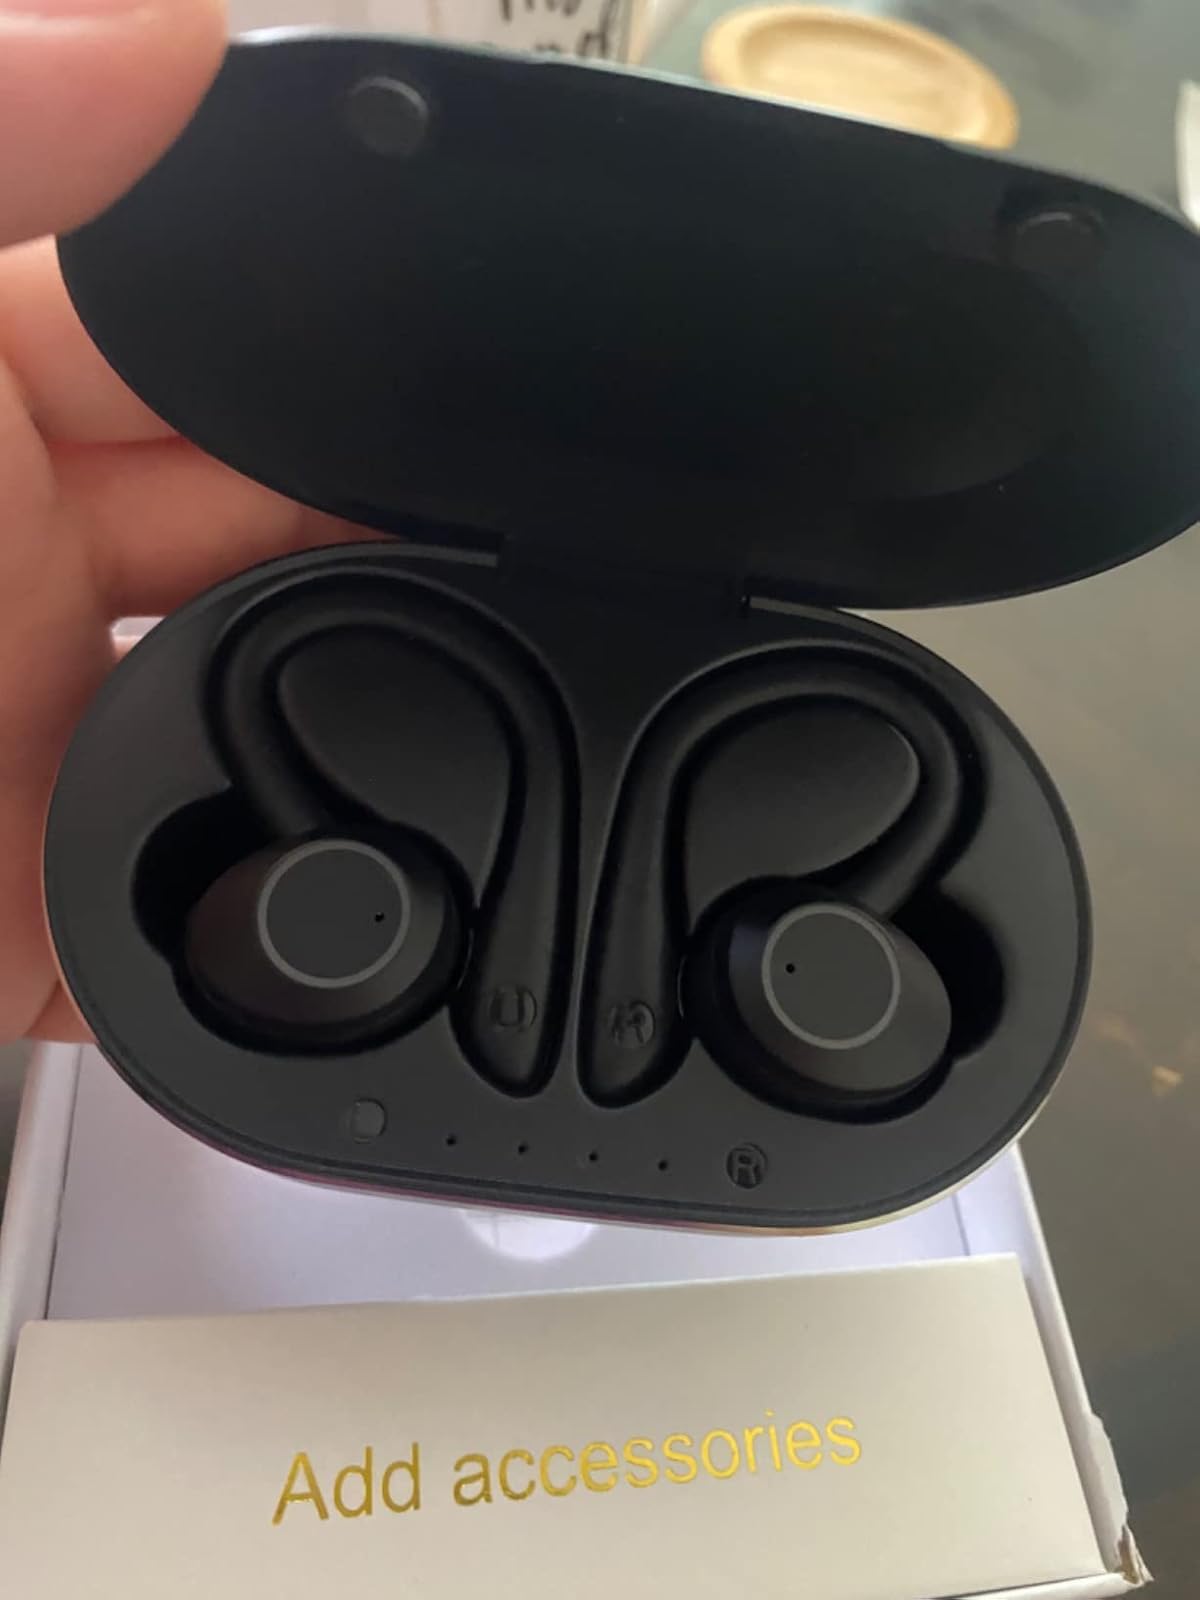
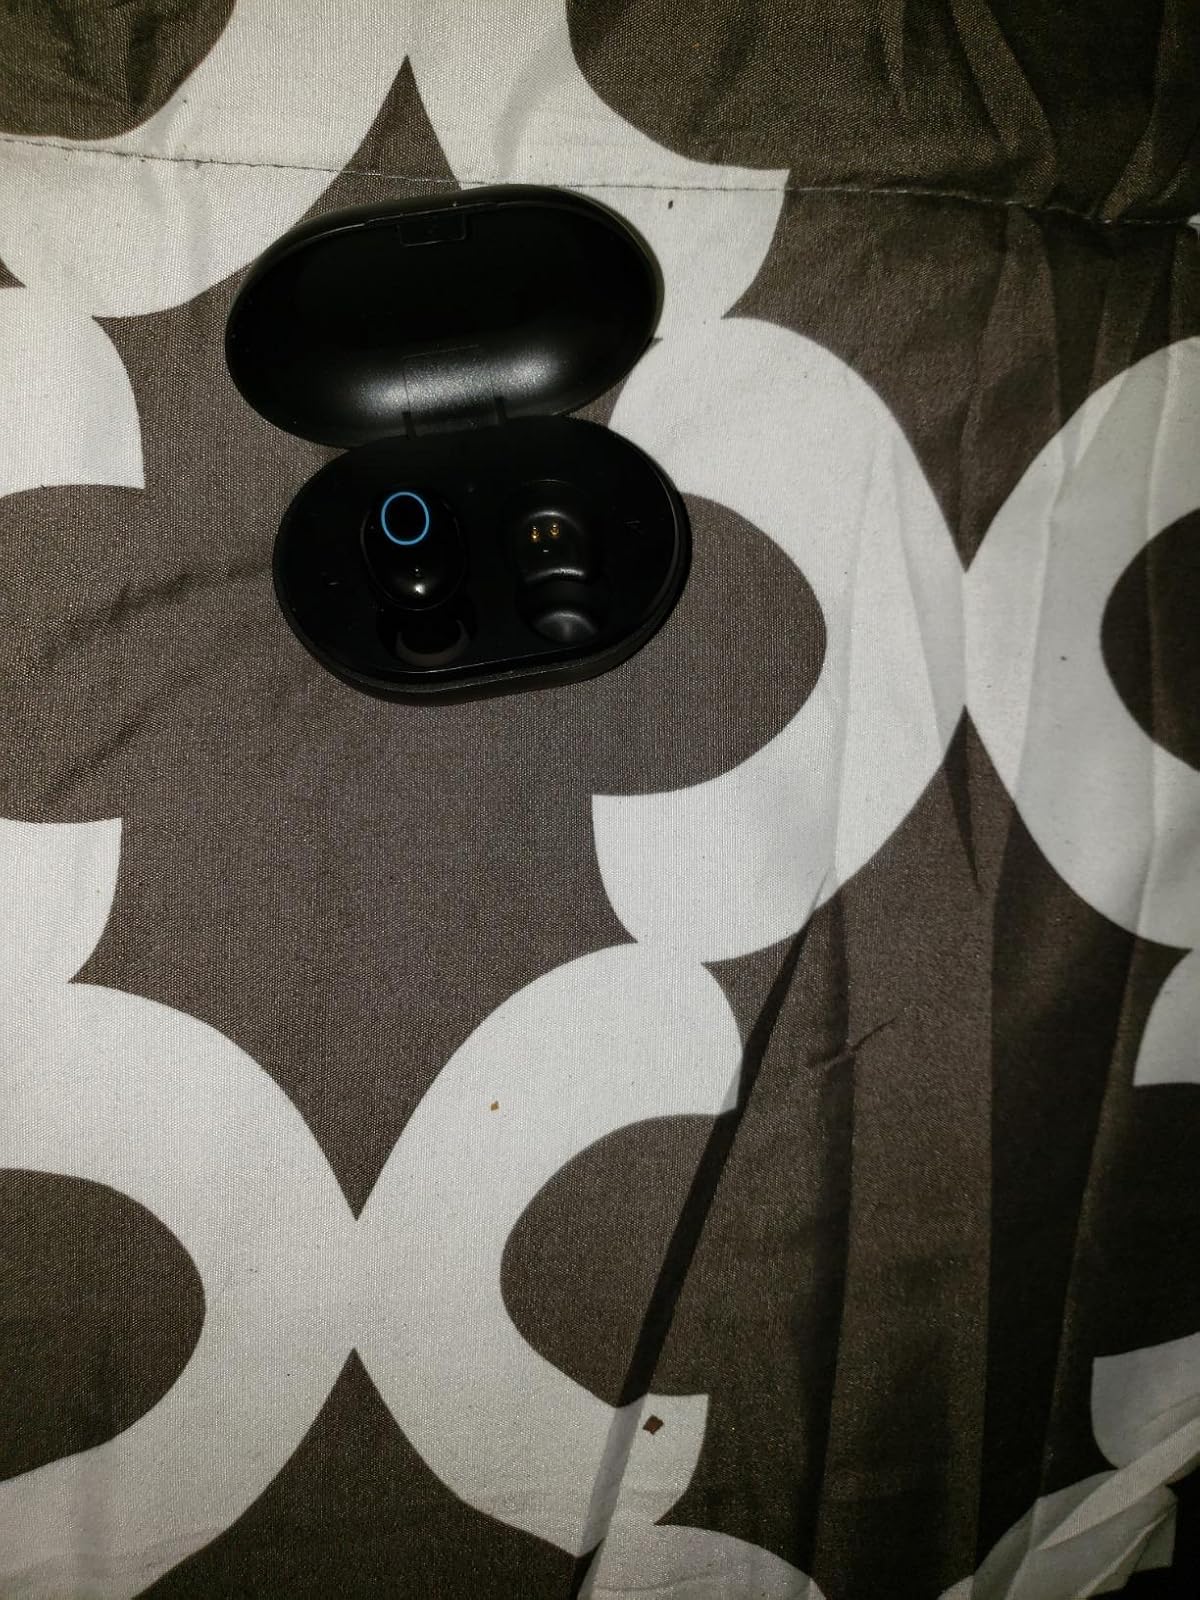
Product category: earbuds
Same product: no